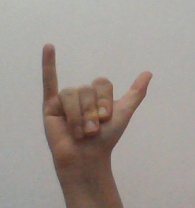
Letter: ya